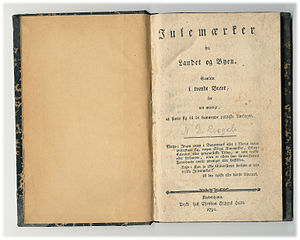
Niels Ditlev Riegels / Den bitre samfundskritiker
Niels Ditlev Riegels. Julemærker fra Landet og Byen.1790
Niels Ditlev Riegels oprindeligt Niels Ditlev Riegelsen var en dansk historiker, samfundskritiker og spion.